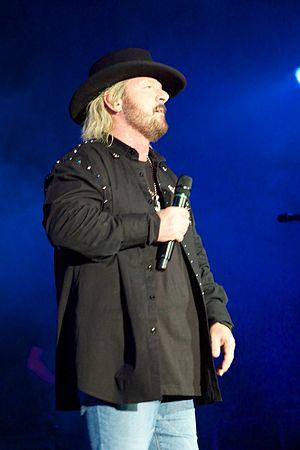
Donnie Van Zant, né le 11 juin 1952 à Jacksonville, en Floride, est un chanteur américain de rock. Il est le frère cadet de Ronnie Van Zant, fondateur et chanteur de Lynyrd Skynyrd, et le frère aîné du chanteur de rock sudiste Johnny Van Zant.